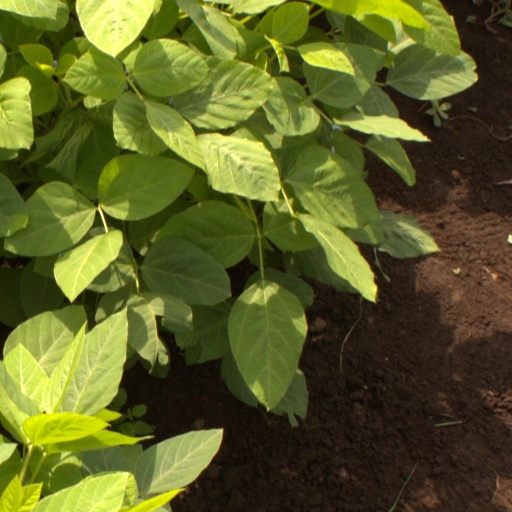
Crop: soybean